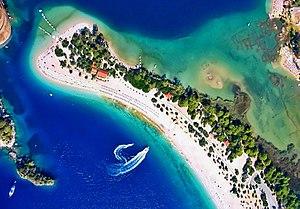
Ölüdeniz est un petit village de vacances de la région égéenne sur la côte sud-ouest de la mer Égée en Turquie. Située sur la face sud du mont Babadağ, le village bénéficie de l'héliotropisme et de la beauté de son environnement naturel ; la plage du lagon bleu est une des plus photographiée de la mer Méditerranée.
Le Moyen-Orient est une expression d'origine occidentale qui désigne, pour les occidentaux, une région comprise entre la rive orientale de la mer Méditerranée et la ligne tracée par la frontière entre l'Iran d'une part et le Pakistan d'autre part. Le Moyen-Orient est l'Asie de l'Ouest et l'Égypte. Proche-Orient et Moyen-Orient ne désignent pas deux espaces géographiques clairement séparés, comme si, en allant vers l'est, on voyait se succéder le Proche-Orient et le Moyen-Orient avant d'atteindre l'Extrême-Orient. Ces termes désignent un même espace défini, au tournant des XIXᵉ et XXᵉ siècles, par le Foreign Office britannique comme le Middle East, et par le Quai d'Orsay français comme le Proche-Orient.
La Turquie possède une très grande variété de destinations telles que des lieux historiques, des zones archéologiques mais aussi de très nombreuses stations balnéaires le long de la mer Méditerranée et de la mer Égée. Les nombreuses cultures que le pays a connues tout au long de son histoire et le climat très favorable donnent un atout majeur à la Turquie dans le tourisme. Plus de 39,2 millions de touristes étrangers ont visité la Turquie en 2013, la Turquie est la 6ᵉ destination mondiale.
En 2017, la Turquie est la première puissance économique du Moyen-Orient devant l'Iran et l'Arabie saoudite, la 7ᵉ puissance économique d'Europe et la 13ᵉ puissance économique mondiale. Membre du G20 et de l'Union douanière, la Turquie a officiellement entamé ses négociations d’adhésion avec l’Union européenne en octobre 2005.